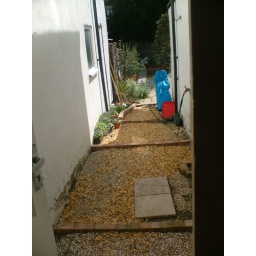
View from my bedroom - new little bed built, new pots and gravel down in the alleyway